Bitter Melon (film)

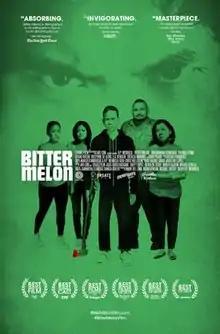
Theatrical release poster

Bitter Melon, is an independent 2018 American dark comedy film written and directed by H.P. Mendoza. It debuted at the 2018 San Francisco International Asian American Film Festival and was released theatrically by ABS-CBN on December 7, 2018 and on home video by Gravitas Ventures on October 1, 2019. The film's title refers to the tropical vegetable with a bitter flavor known in the Philippines as ampalaya.